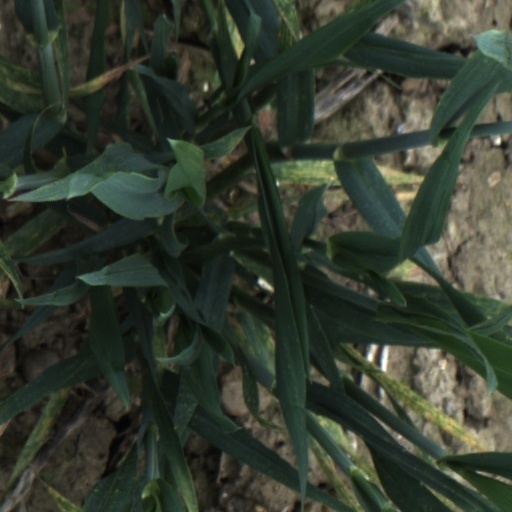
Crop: wheat